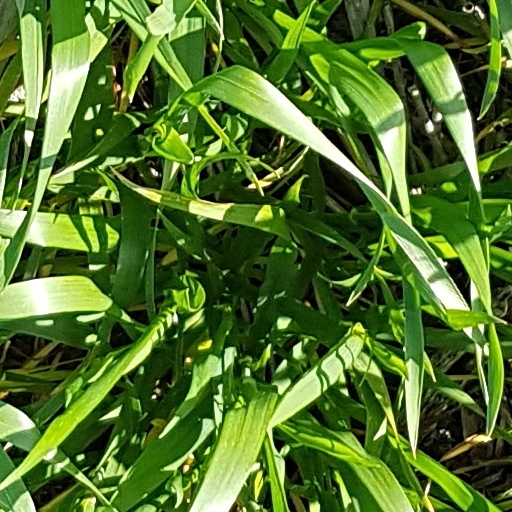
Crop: wheat